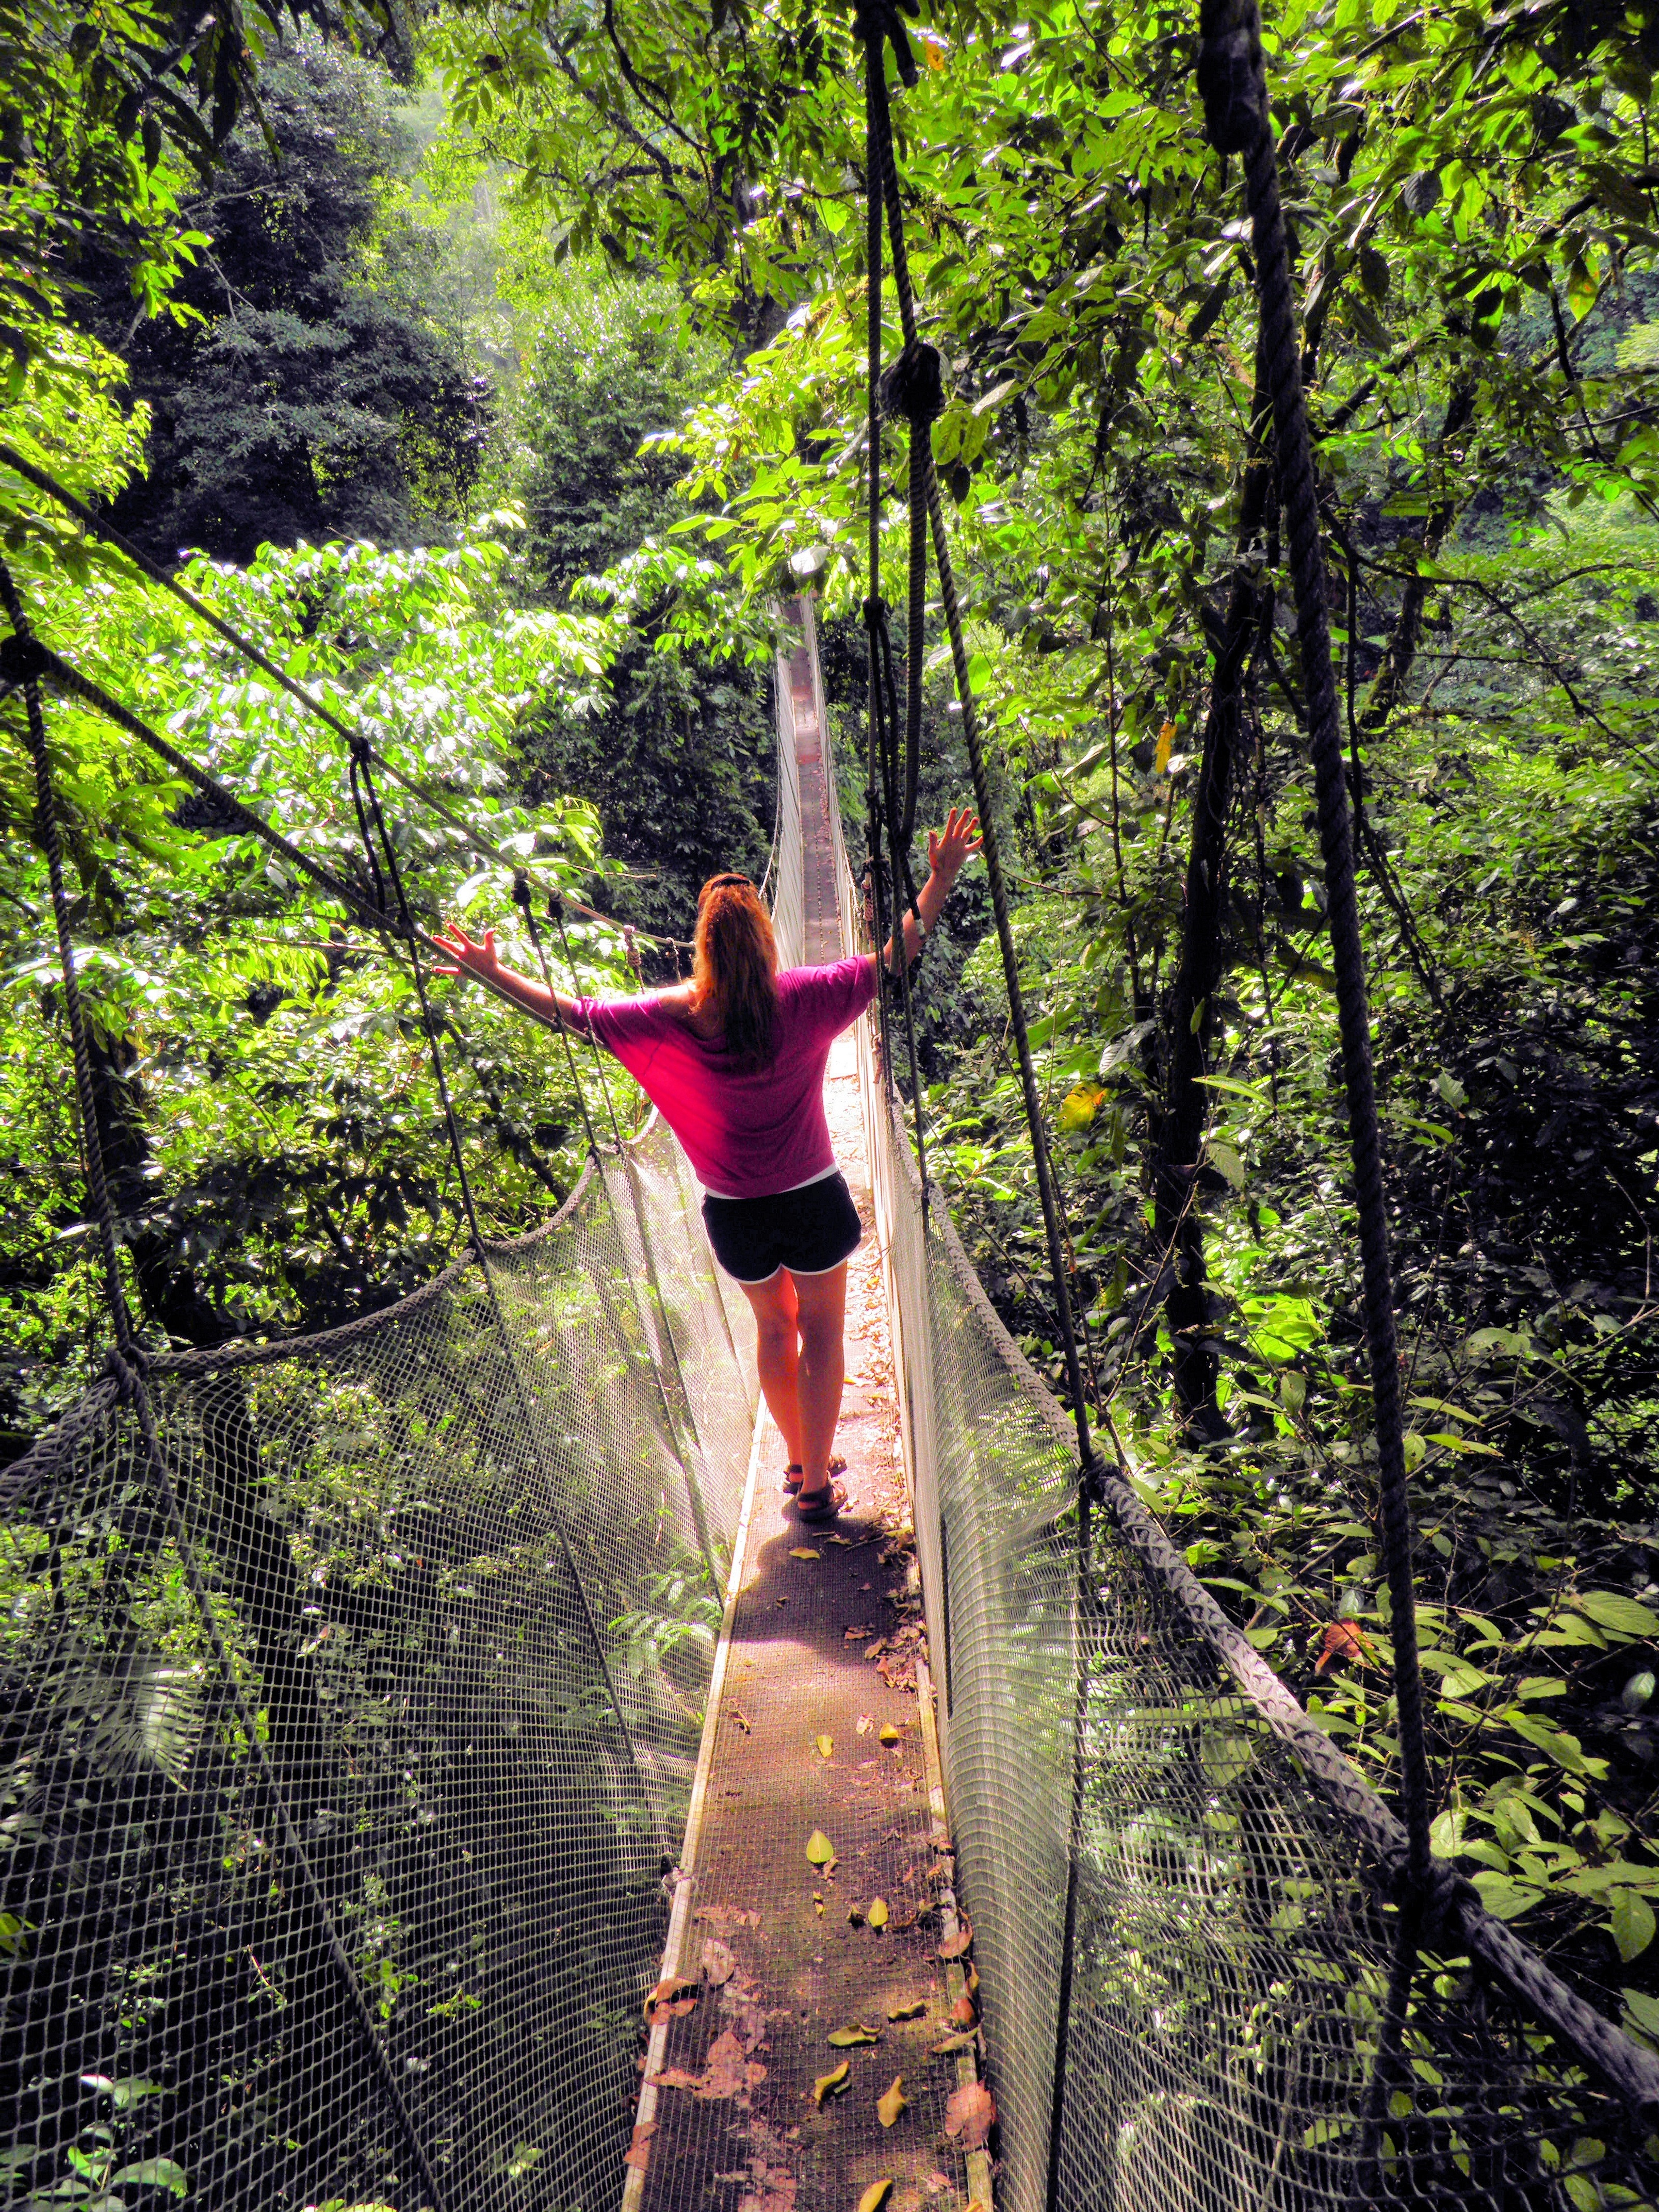
tree, nature, forest, walking, trail, bridge, sunlight, leaf, adventure, travel, suspension bridge, jungle, journey, sports, rainforest, rope bridge, heights, woodland, habitat, woody plant